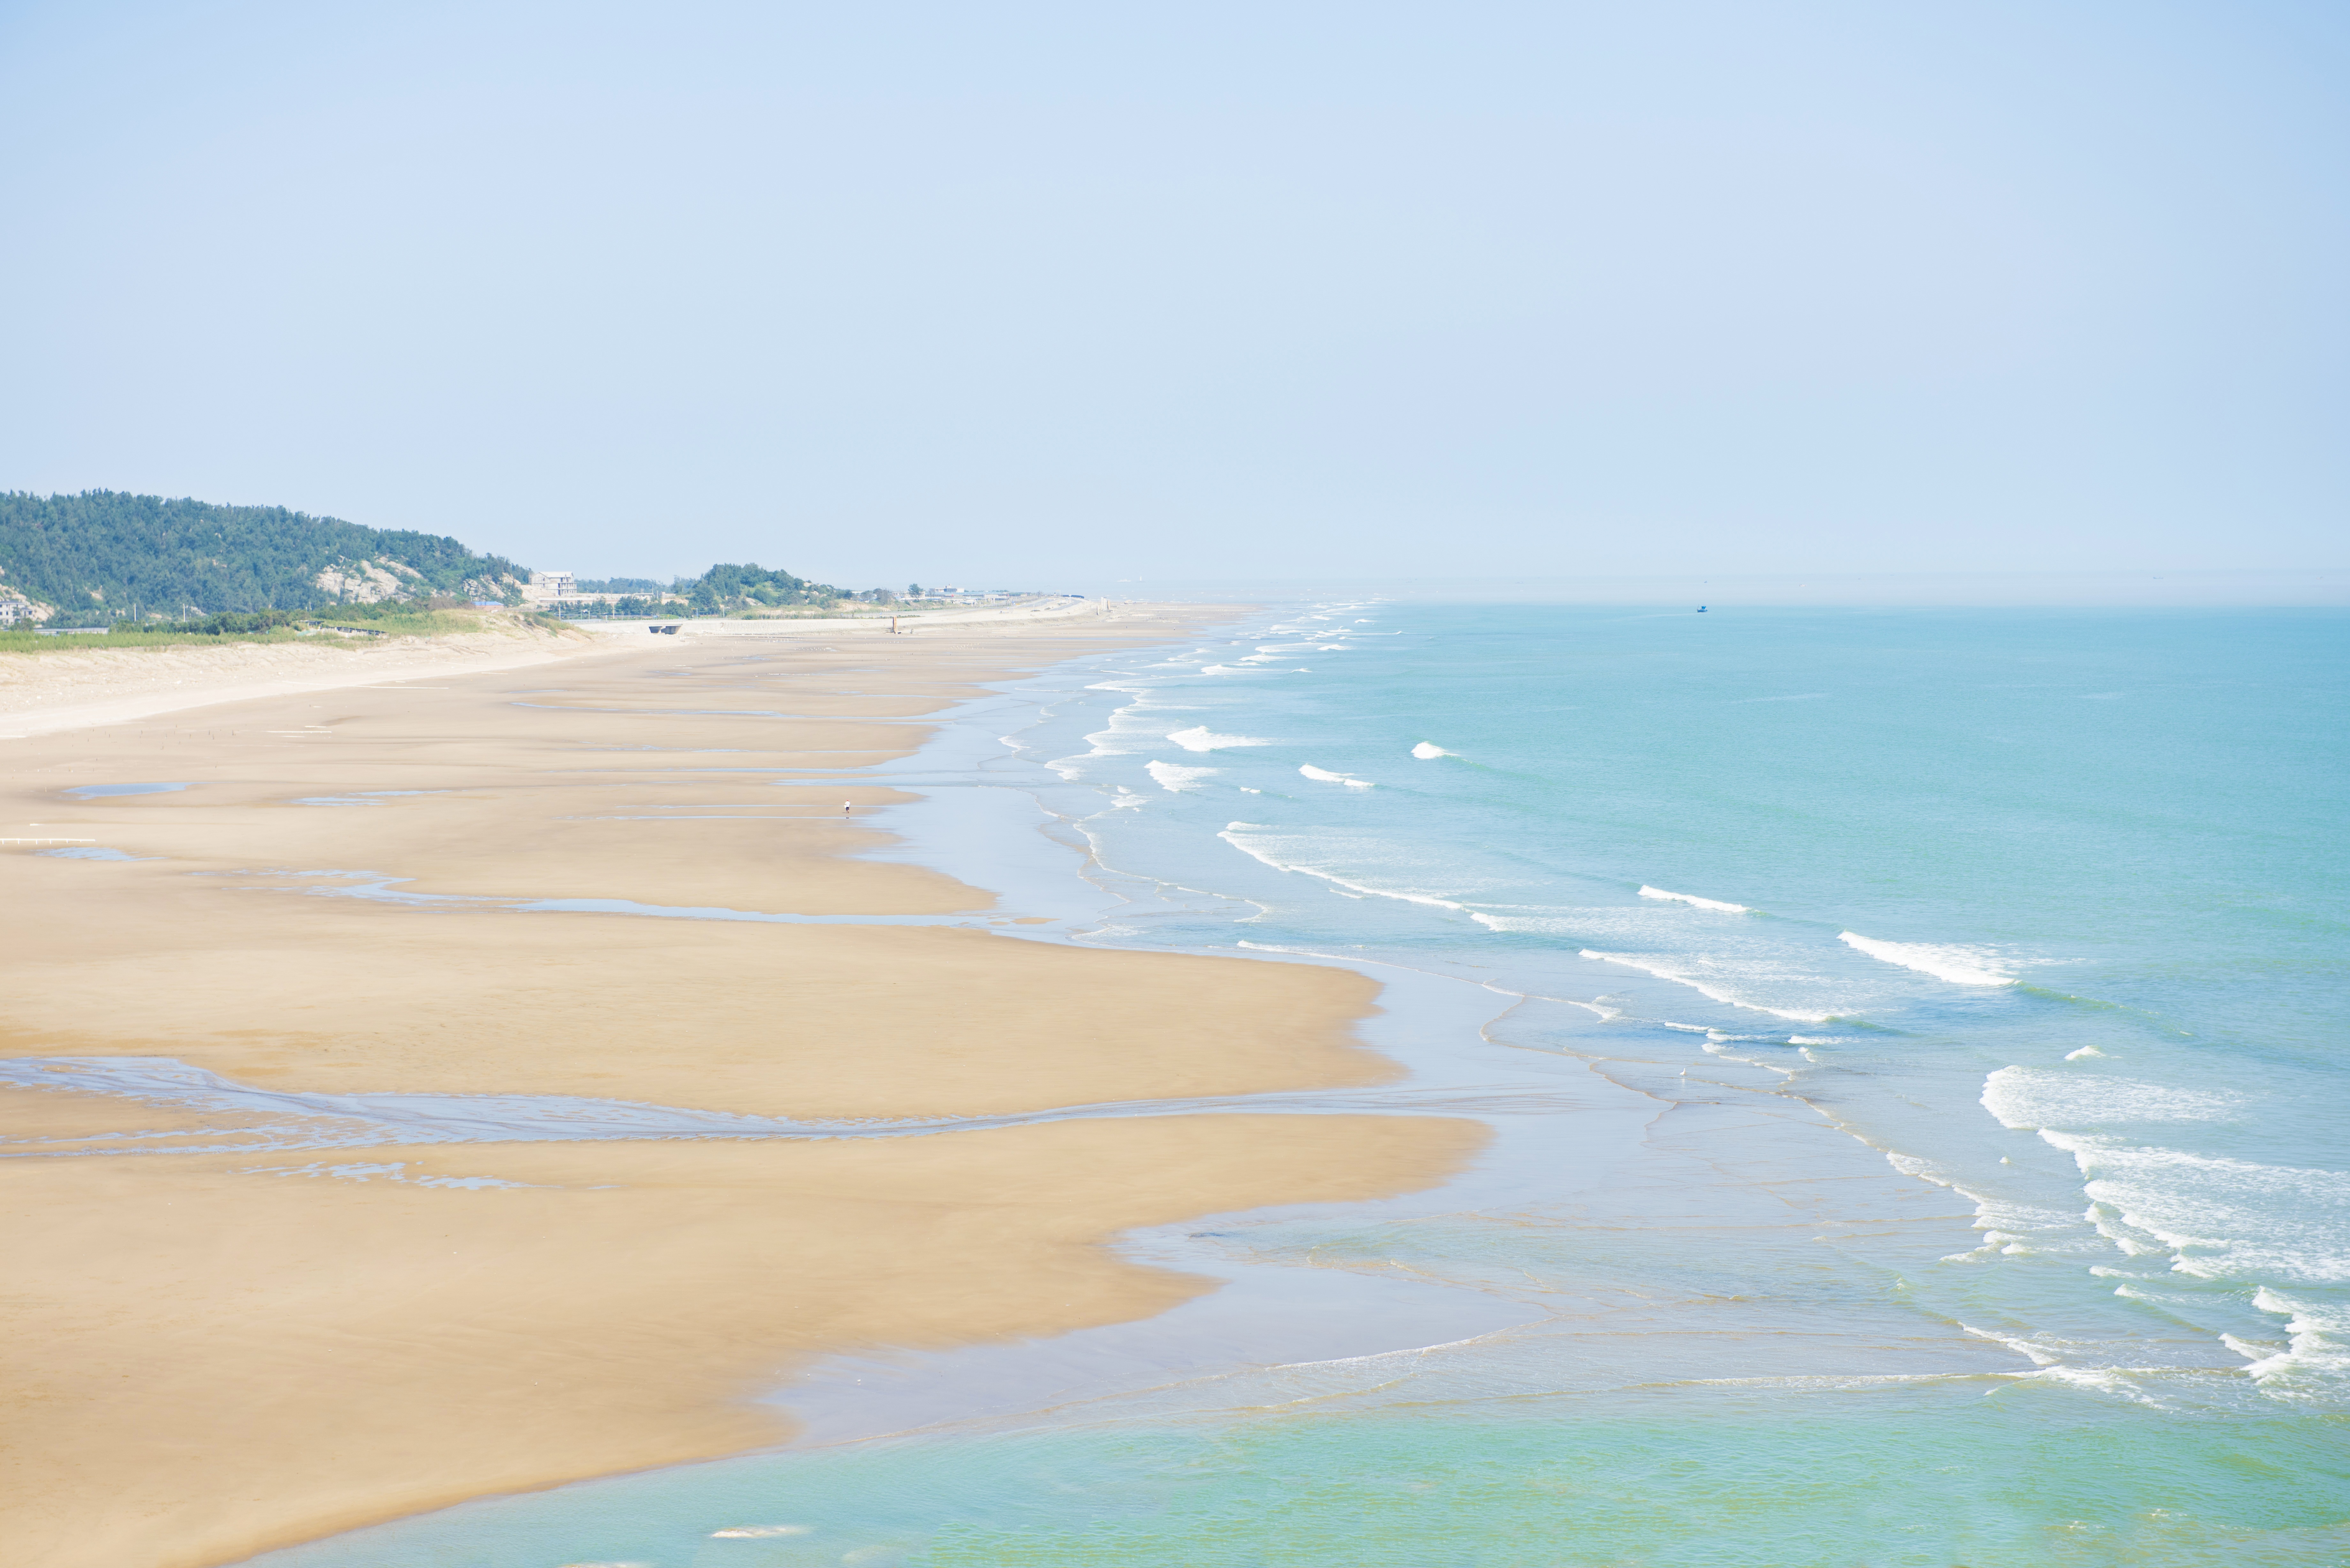
beach, sea, coast, sand, ocean, horizon, shore, wave, vacation, coastline, bay, material, body of water, cape, fujian, wind wave, changle